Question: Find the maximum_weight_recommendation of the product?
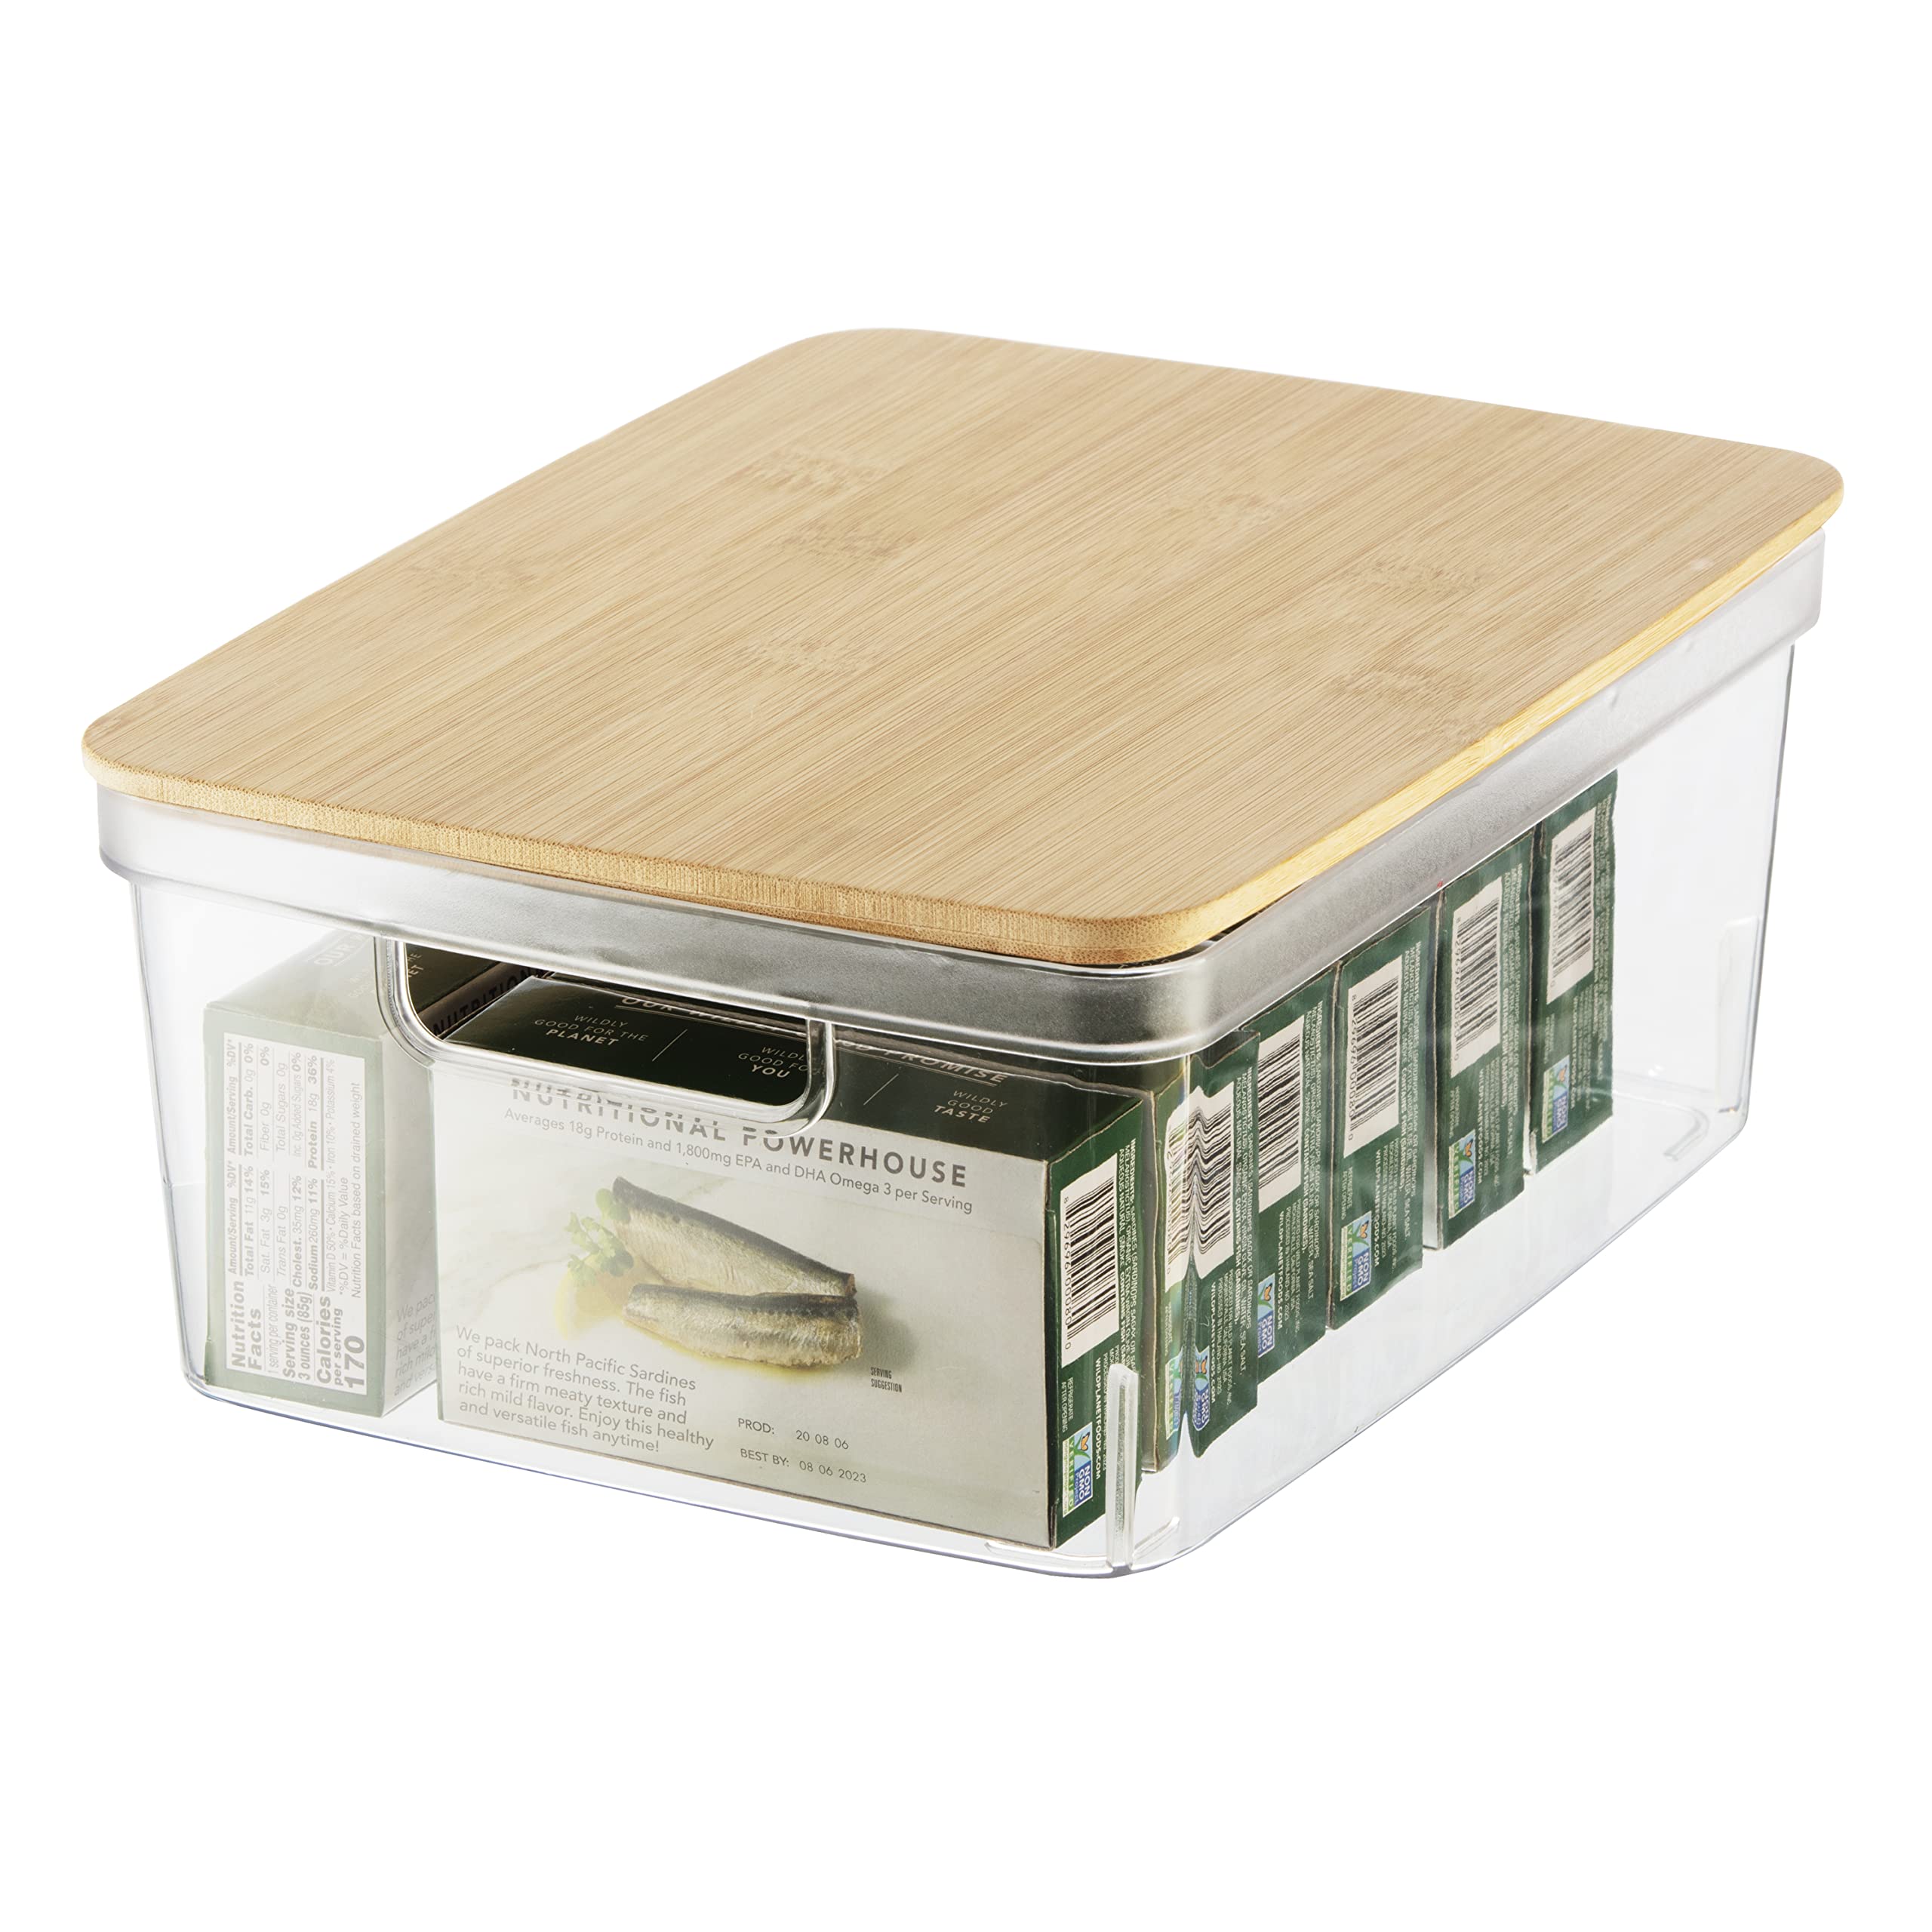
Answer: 18.0 gram